Raffles Hotel

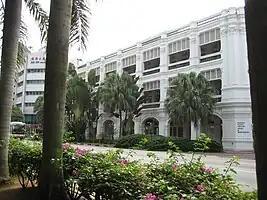
Side view of Raffles Hotel

Upon the start of the Japanese occupation of Singapore on 15 February 1942, it is said that the Japanese soldiers encountered the guests in Raffles Hotel dancing one final waltz. Meanwhile, staff buried the hotel silver—including the silver beef trolley—in the Palm Court.